Arthur Dyson

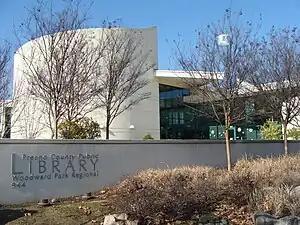
Woodward Park Library, designed by Dyson, completed in 2001

Although commissions were executed for other kinds of structures, residential design dominated the output of the Dyson office during the 1980s. The Bedwell residence (1982) in Fresno, California, represents the first in a series of larger homes (5,800 square feet in this instance) produced during this decade whose massing occurs through the dynamic intersection of angular forms. Similar broad polygonal forms established the elevations of the Wohlgemuth house (1984) and the Simpson residence (1985), both in Fresno, California. Positioned on a low rise above stretches of commercial vineyards, the Jaksha residence (1988) in Madera County, California, featured a highly articulated expression of angular design in the floor plan, surrounding decking, and sun tempering trellises. Professional acclaim for the Jaksha design accumulated quickly and the house was published extensively, including twice in Sunset magazine.